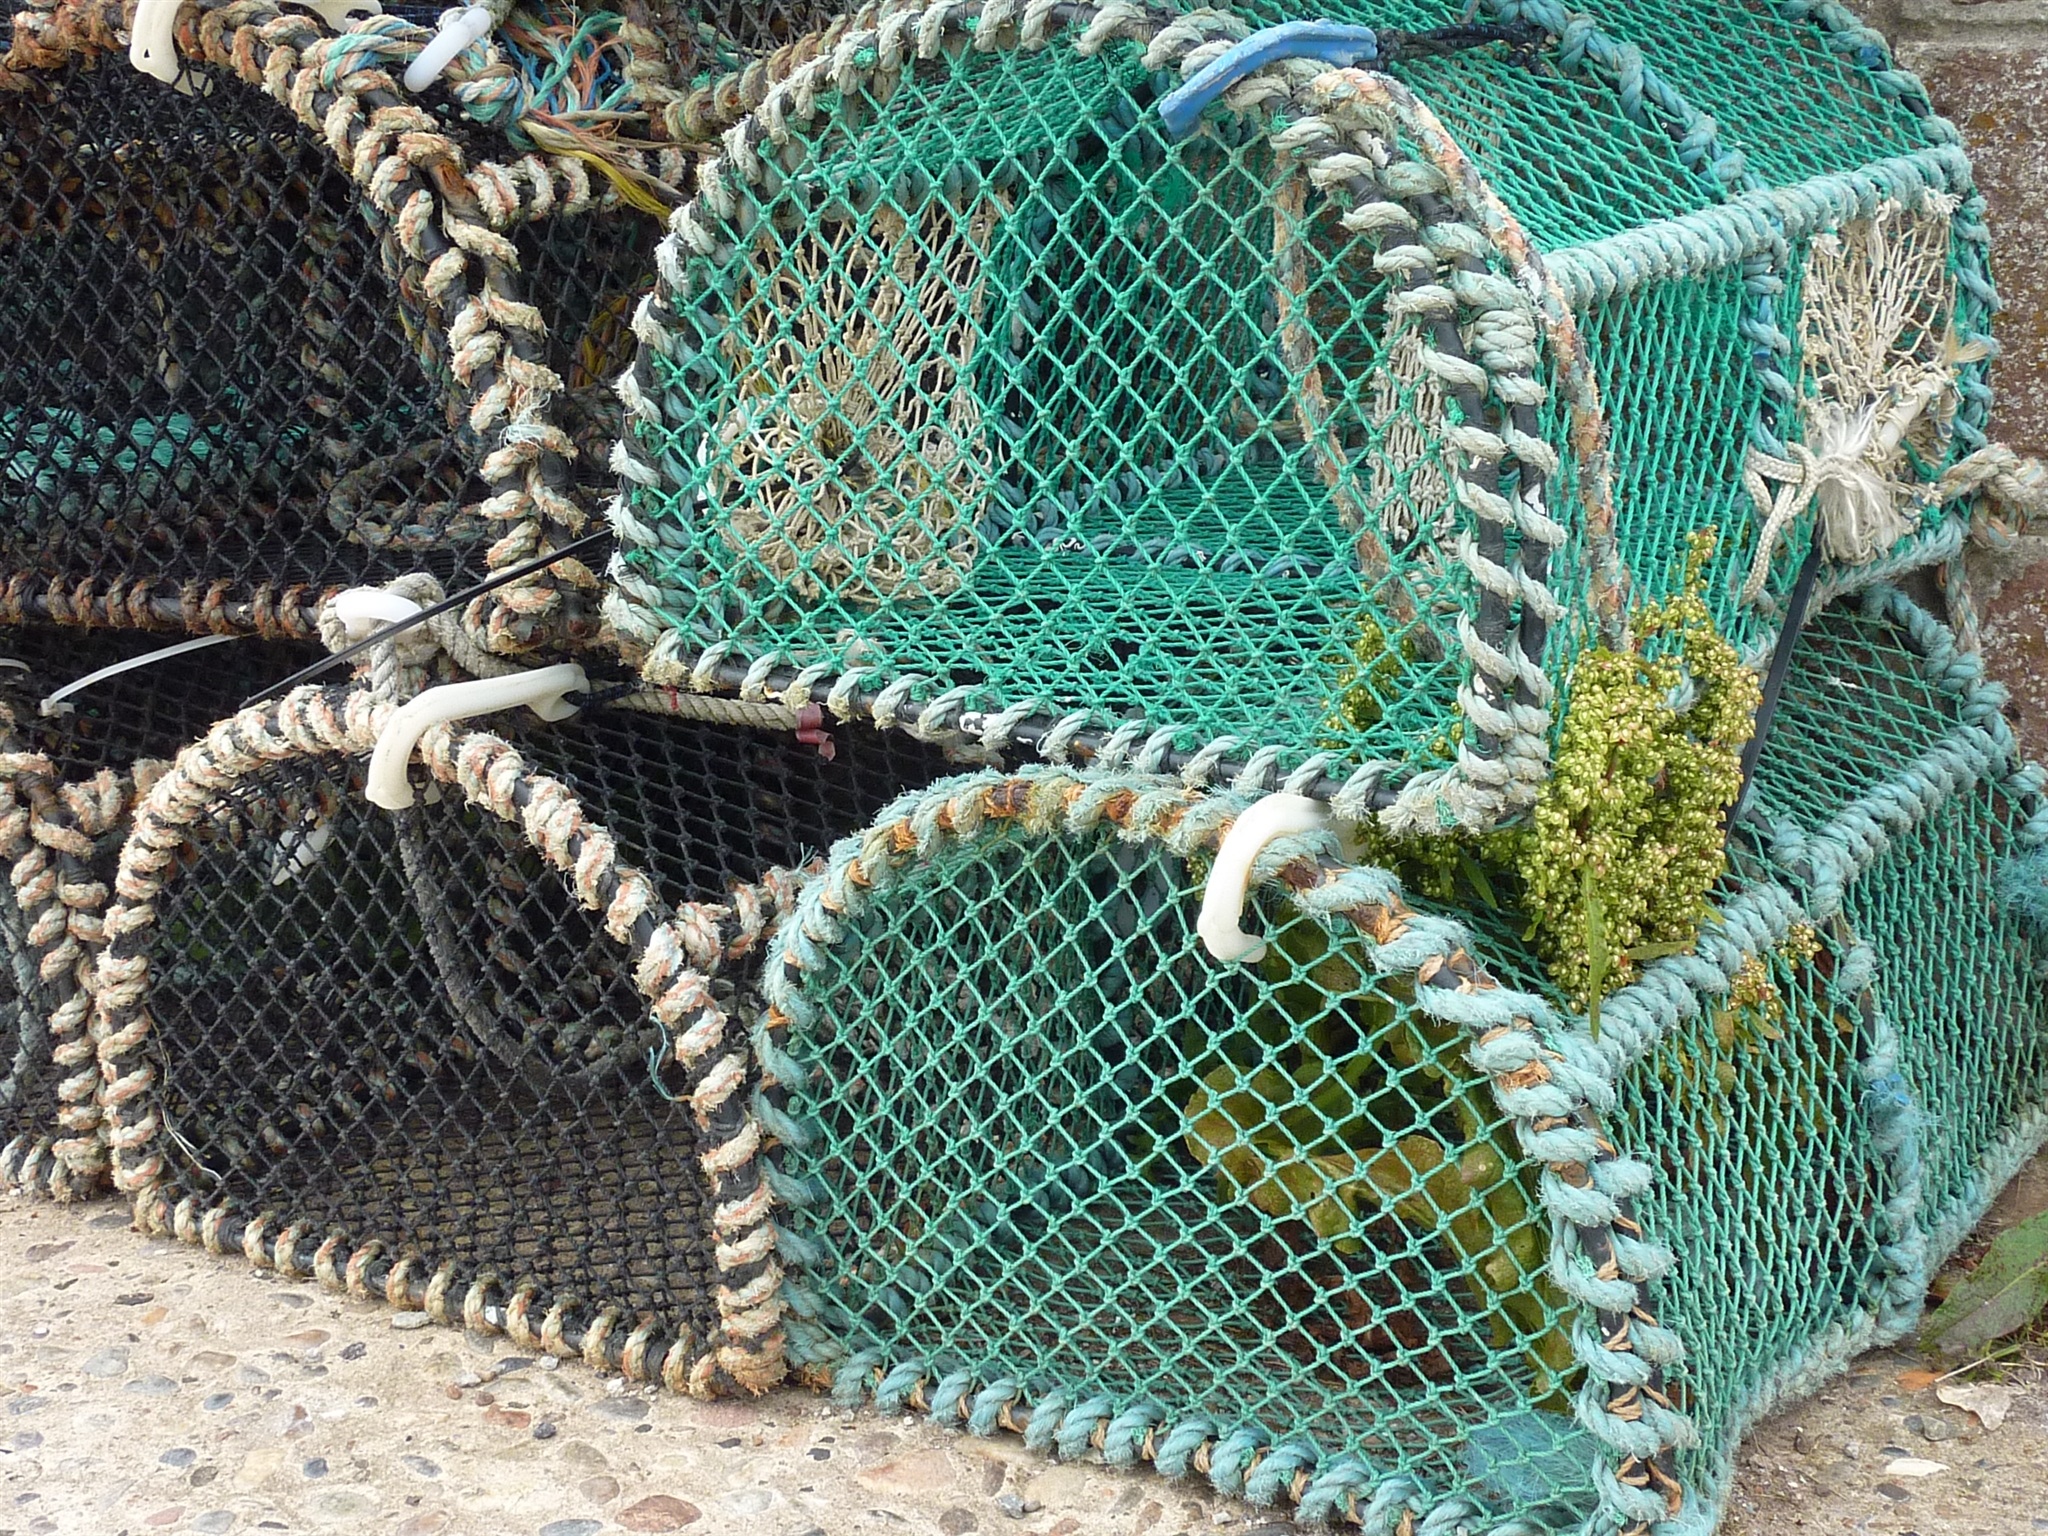
sea, fishing, basket, material, wicker, crochet, textile, art, net, fischer, fischhandel, lobster baskets